Ernest Beaux

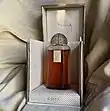
L'Aimant-Coty.

His former employer Chiris was not happy to see Beaux leave with the formula to Perfumes Chanel, and thus asked Vincent Roubert, who had replaced Beaux at Chiris, to make in 1926 his own adaptation of the Bouquet de Catherine, which actually was going back even to Rallet Perfumes. The result was L' Aimant (Coty, 1926), which initially indeed threatened the success of Chanel Nº 5. L' Aimant was a near copy of Nº 5, but Perfumes Chanel avenged this by hiring Jean Helleu, the designer of the first L' Aimant bottle, and in copying his design for the flacon of Chanel Nº 5.